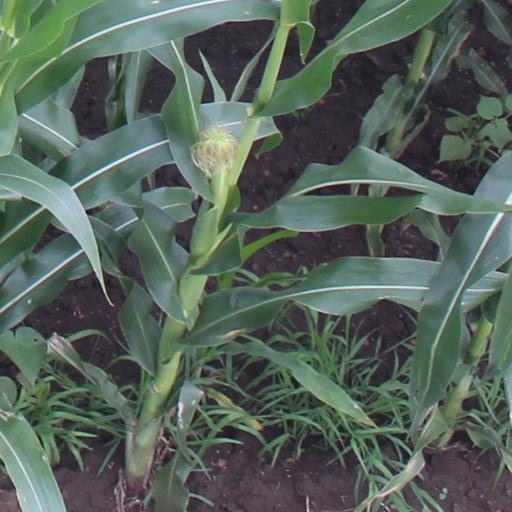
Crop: maize; corn